Crystal radio

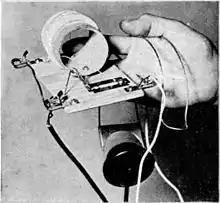
"Foxhole radio" used on the Italian Front in World War 2. It uses a pencil lead attached to a safety pin pressing against a razor blade for a detector.

The crystal radio became a cheap alternative receiver used for emergency communication and by people who could not afford tube radios: teenagers, the poor, and those in developing countries. Building a crystal set remained a popular educational project to introduce people to radio, used by organizations like the Boy Scouts. The galena detector, the most widely used type among amateurs, became virtually the only detector used in crystal radios from this point on. Crystal radios were kept as emergency backup radios on ships. During World War II in Nazi-occupied Europe the radio saw use as an easily constructed, easily concealed clandestine radio by Resistance groups.